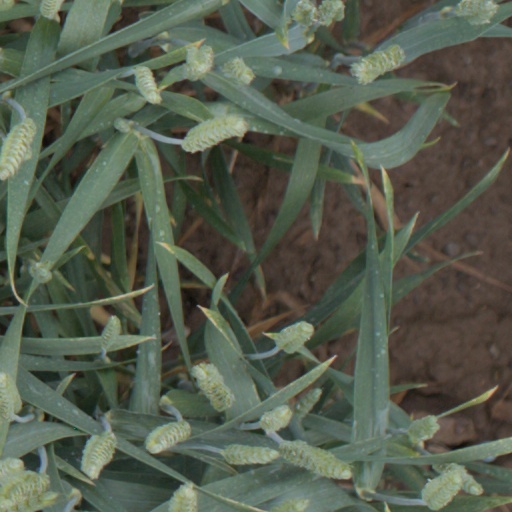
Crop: wheat